Morphogenesis

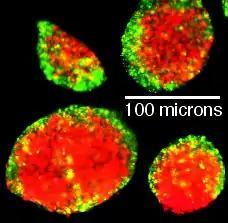
Cell sorting out with cultured P19 embryonal carcinoma cells. Live cells were stained with DiI (red) or DiO (green). The red cells were genetically altered and express higher levels of E-cadherin than the green cells. The mixed culture forms large multi-cellular aggregates.

At a tissue level, ignoring the means of control, morphogenesis arises because of cellular proliferation and motility. Morphogenesis also involves changes in the cellular structure or how cells interact in tissues. These changes can result in tissue elongation, thinning, folding, invasion or separation of one tissue into distinct layers. The latter case is often referred as cell sorting. Cell "sorting out" consists of cells moving so as to sort into clusters that maximize contact between cells of the same type. The ability of cells to do this has been proposed to arise from differential cell adhesion by Malcolm Steinberg through his differential adhesion hypothesis. Tissue separation can also occur via more dramatic cellular differentiation events during which epithelial cells become mesenchymal (see Epithelial–mesenchymal transition). Mesenchymal cells typically leave the epithelial tissue as a consequence of changes in cell adhesive and contractile properties. Following epithelial-mesenchymal transition, cells can migrate away from an epithelium and then associate with other similar cells in a new location. In plants, cellular morphogenesis is tightly linked to the chemical composition and the mechanical properties of the cell wall.